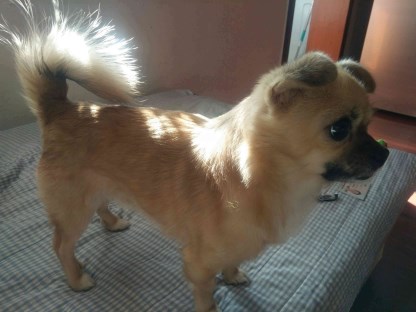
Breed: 420-n000124-Chihuahua